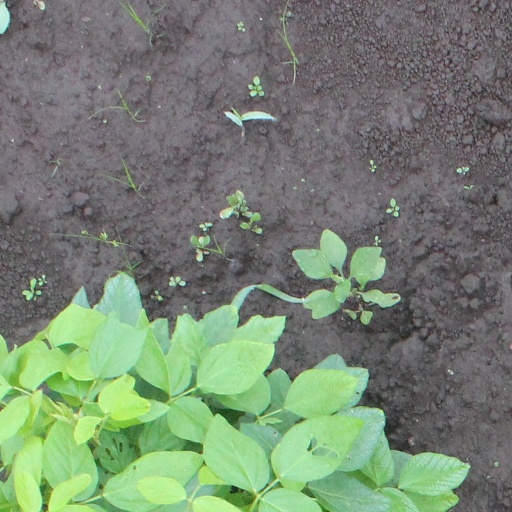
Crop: soybean